Freemasonry in Spain

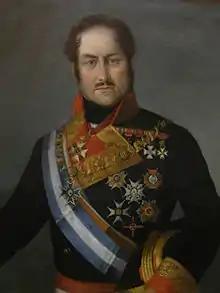
Portrait of Juan Van Halen, anonymous work of 1853, Museo Naval de Madrid.

On 15 February 1728, a Lodge named "La Matritense" or "Las Tres Flores de Lys", probably after the name of the hotel in which it met, was formed on the Via San Bernardo in Madrid. It met in the apartments of a Past Grand Master of England, the Duke of Wharton, with Charles de Labelye as Master. This lodge was granted a Warrant by the Grand Lodge of England on 29 March 1729, the Lodge being placed on the Roll as .